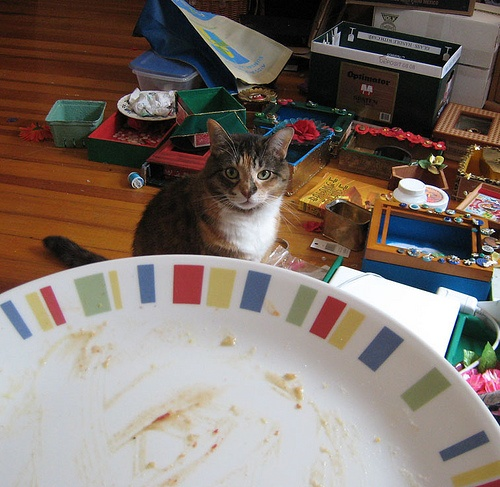
a cat is standing behind a white pllate
a close up of a plate with a cat in the background
A cat looks at an empty plate among box clutter
The cat is looking up at the plate
a cat is sitting on the floor among boxes